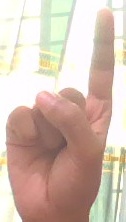
ASL sign: 1